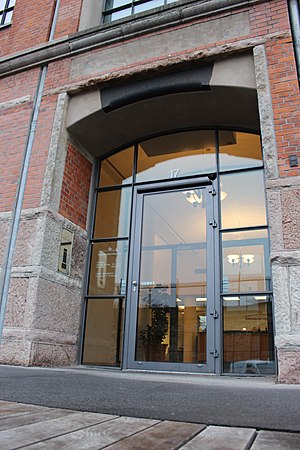
Erhvervsstyrelsen
Indgang til Erhvervsstyrelsen ved Langelinie Allé 17
Erhvervsstyrelsen er en styrelse under Erhvervsministeriet.